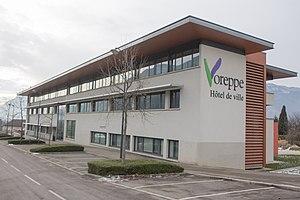
Voreppe est une commune française située dans le département de l'Isère, en région Auvergne-Rhône-Alpes.